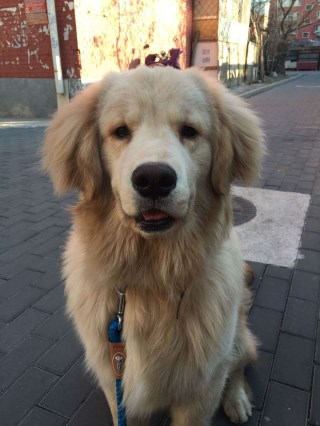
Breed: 5355-n000126-golden_retriever